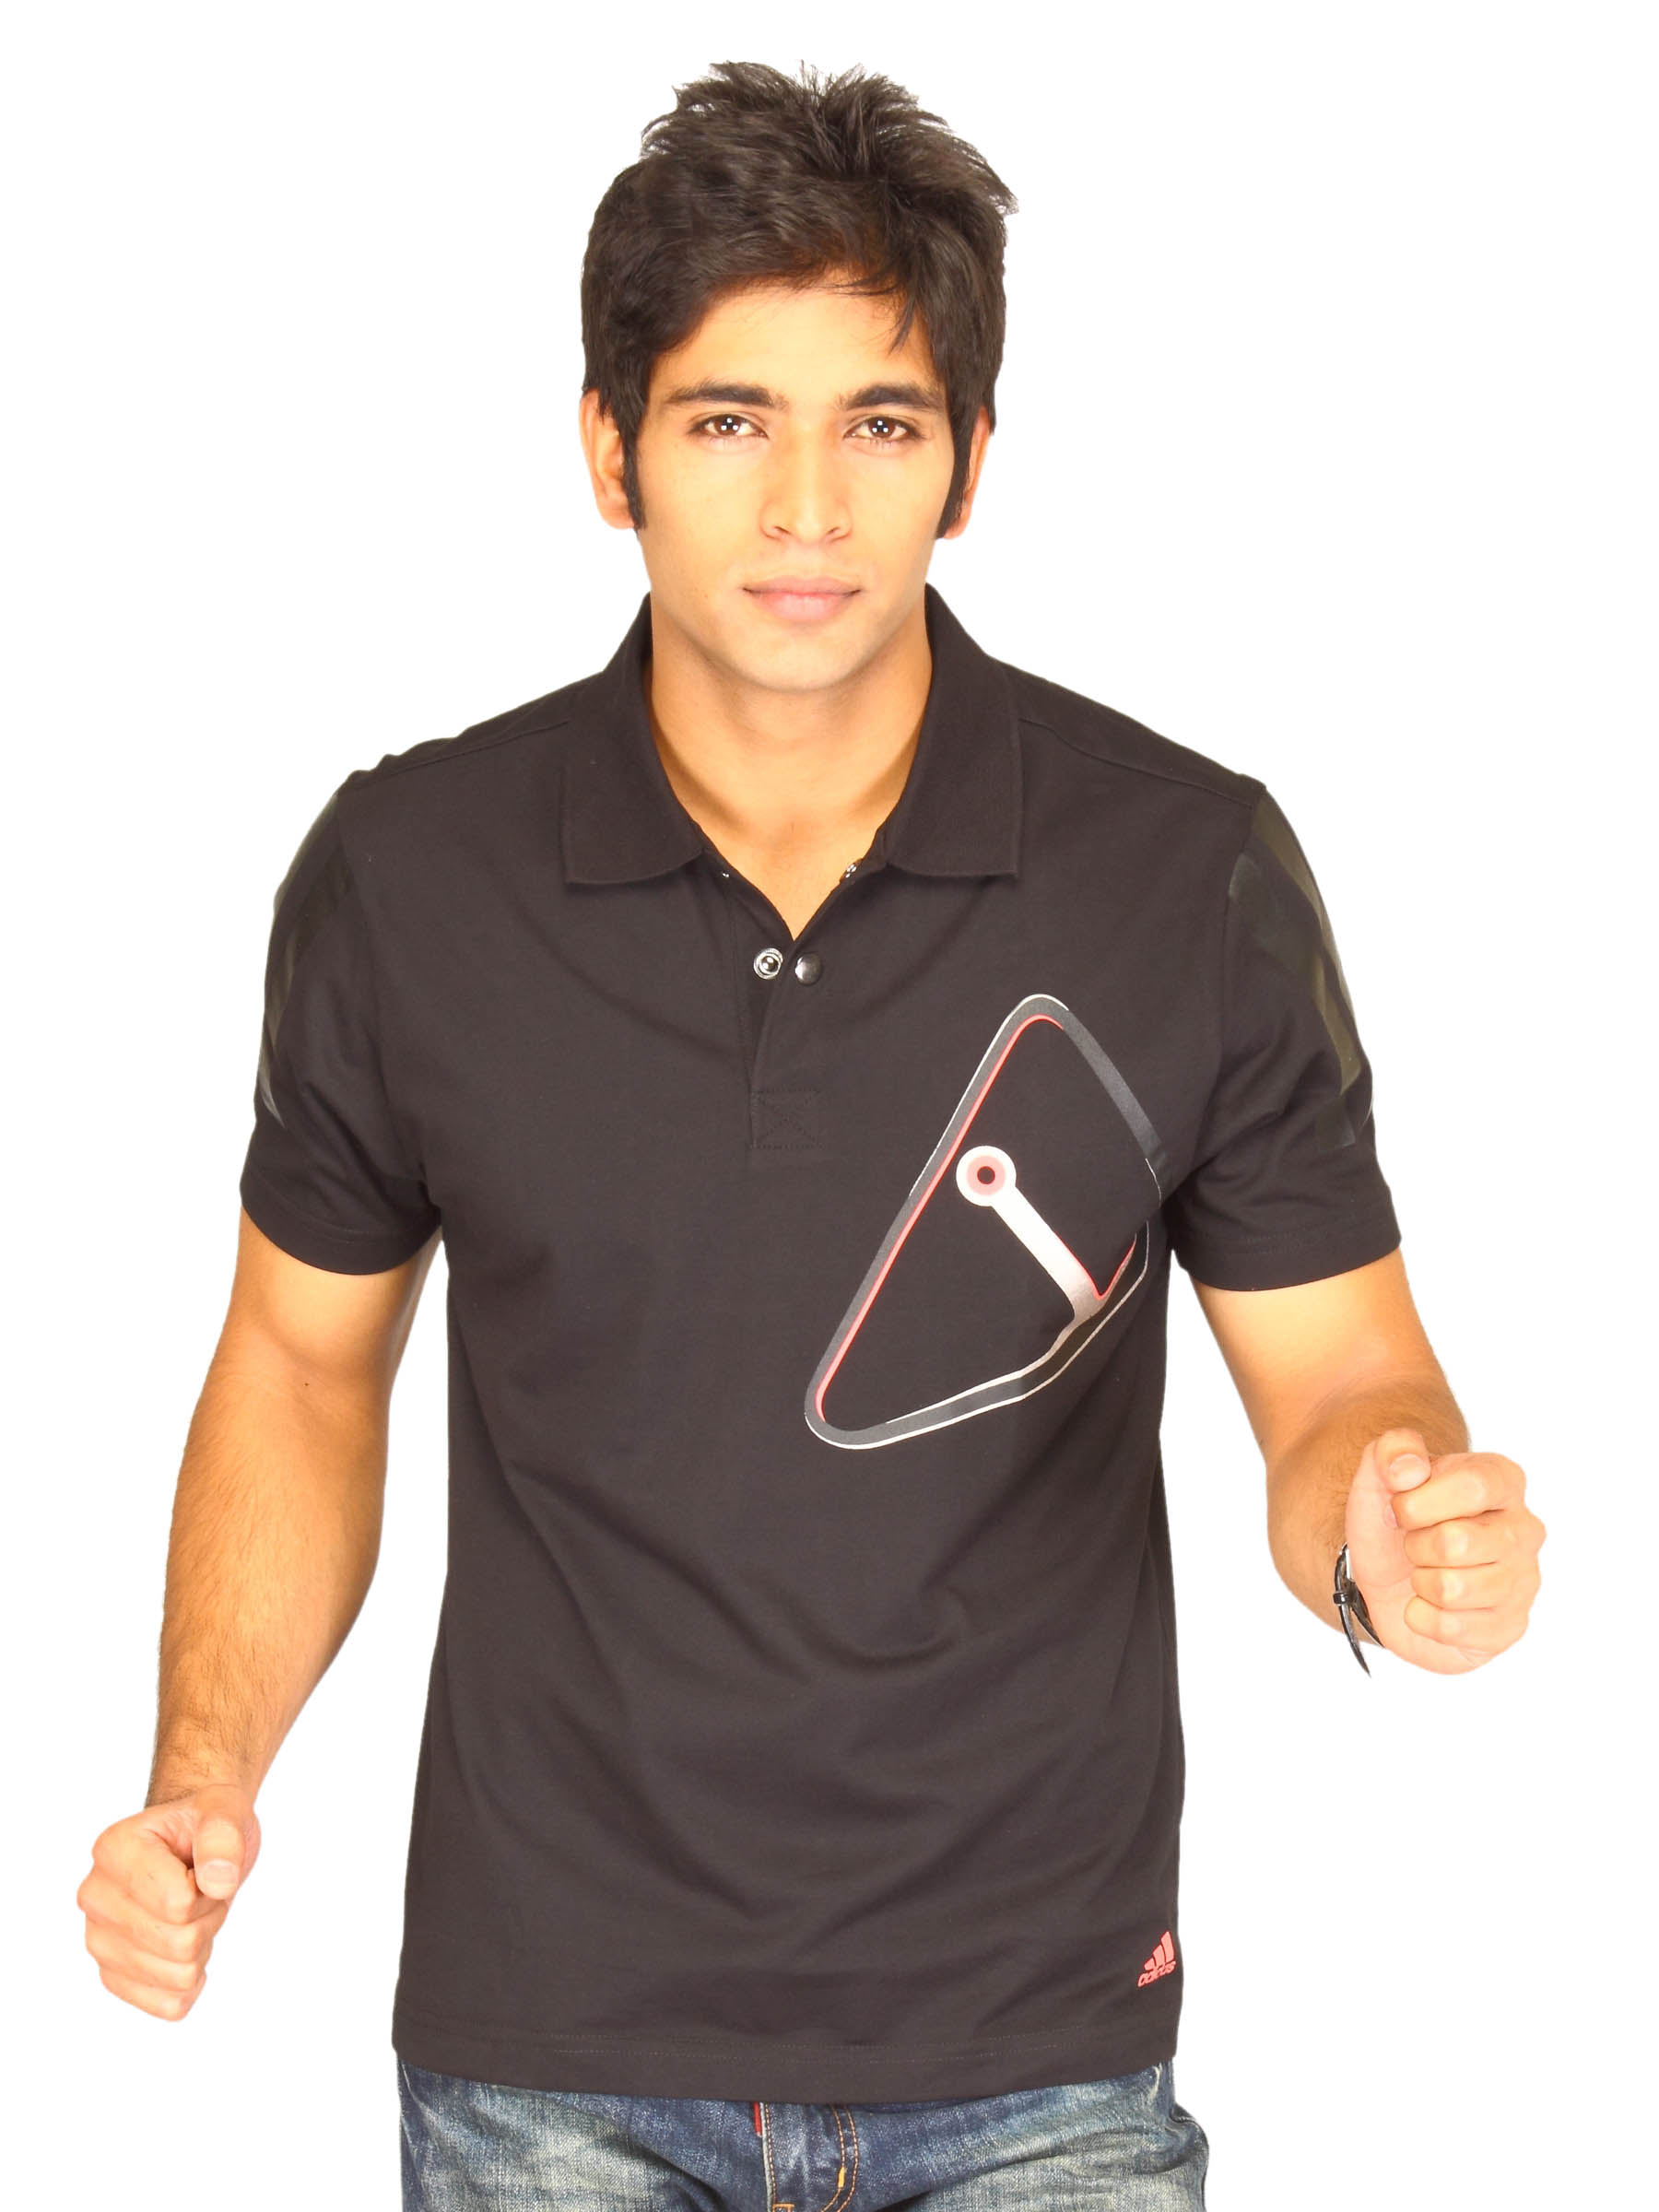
ADIDAS Men's Polo Crome Black T-shirt
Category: Apparel / Topwear / Tshirts
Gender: Men
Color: Black
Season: Fall 2010
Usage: Sports